East Lake (Wuhan)

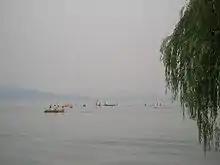
Summer in Liyuan Park

One end of Moshan features a Daoist temple built over the putative site of where one of the characters in "Romance of the Three Kingdoms" performed special Qimen Dunjia rites before the famous battle of Red Cliffs. No one knows precisely the actual location, but the Moshan site was an archeological dig in the early part of the twentieth century.